The Novel

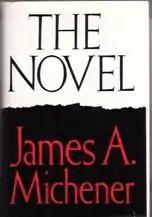
First edition cover

The Novel (1991) is a novel written by American author James A. Michener. A departure from Michener's better known historical fiction, "The Novel" is told from the viewpoints of four different characters involved in the life and work of a writer of Amish historical novels based in a fictional Pennsylvania Dutch town named Grenzler, in rural Pennsylvania.